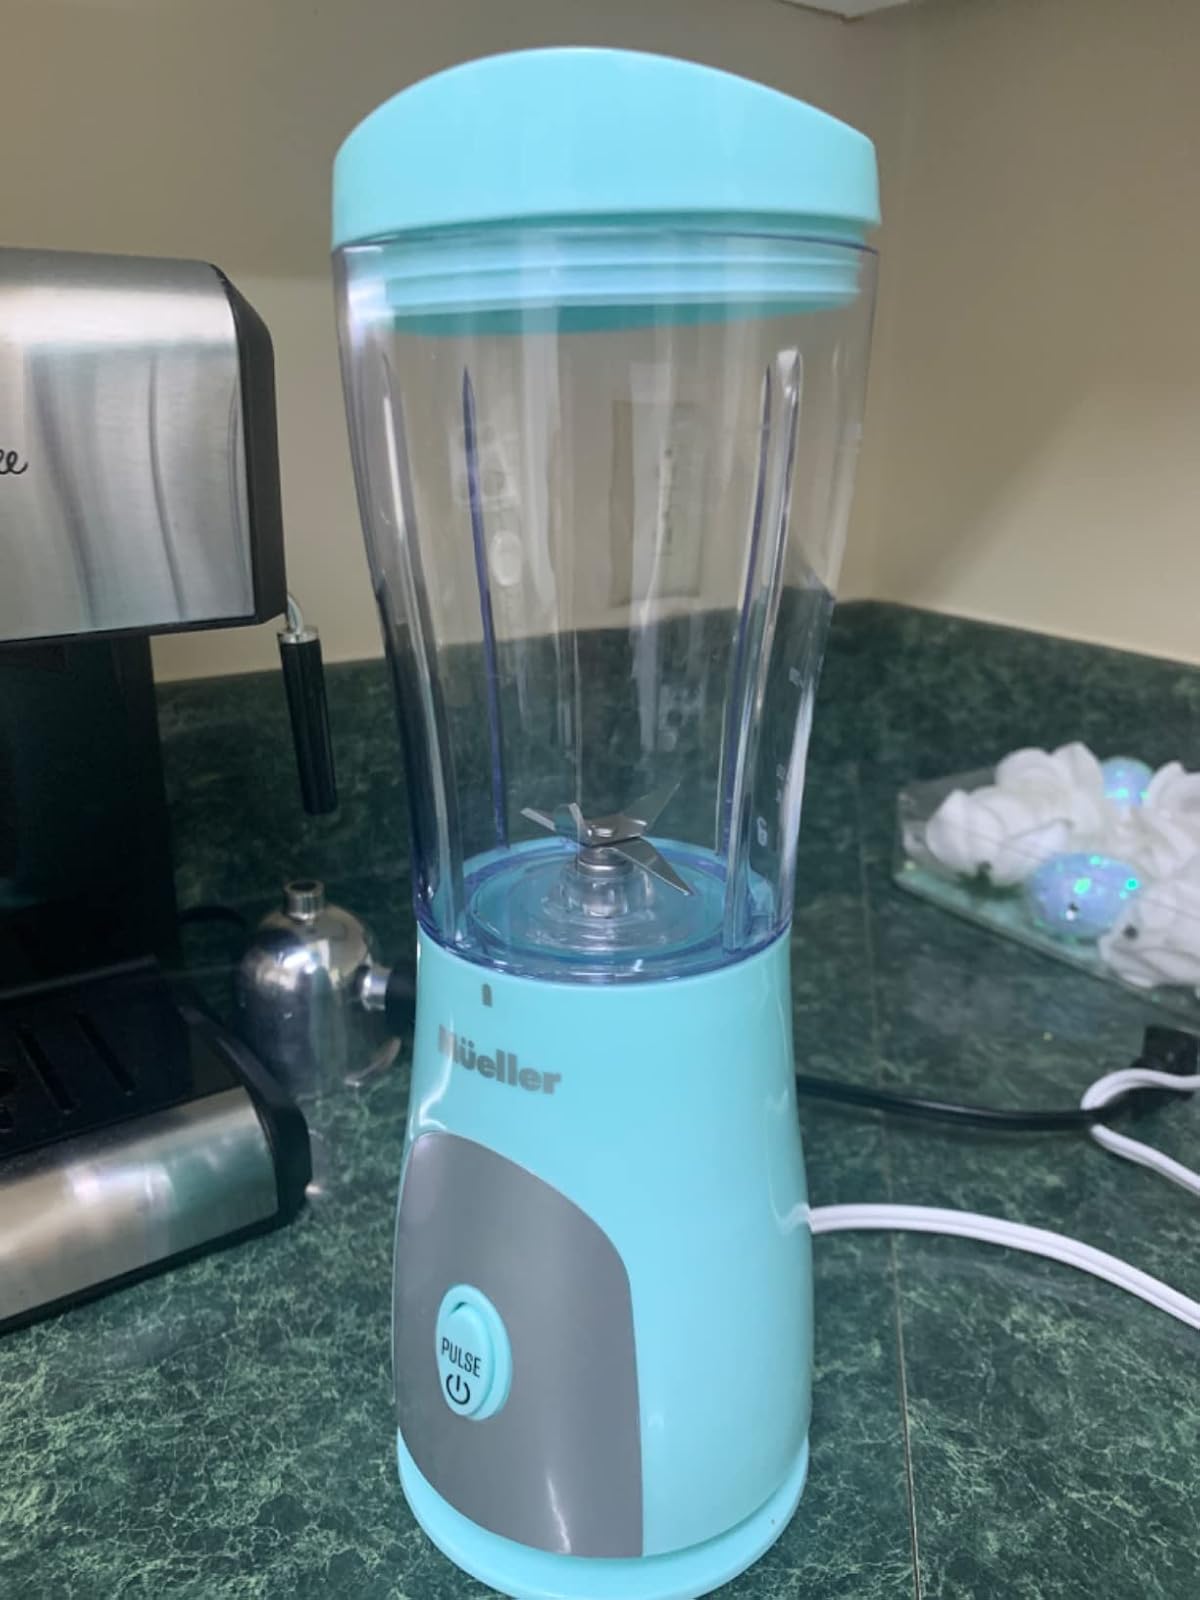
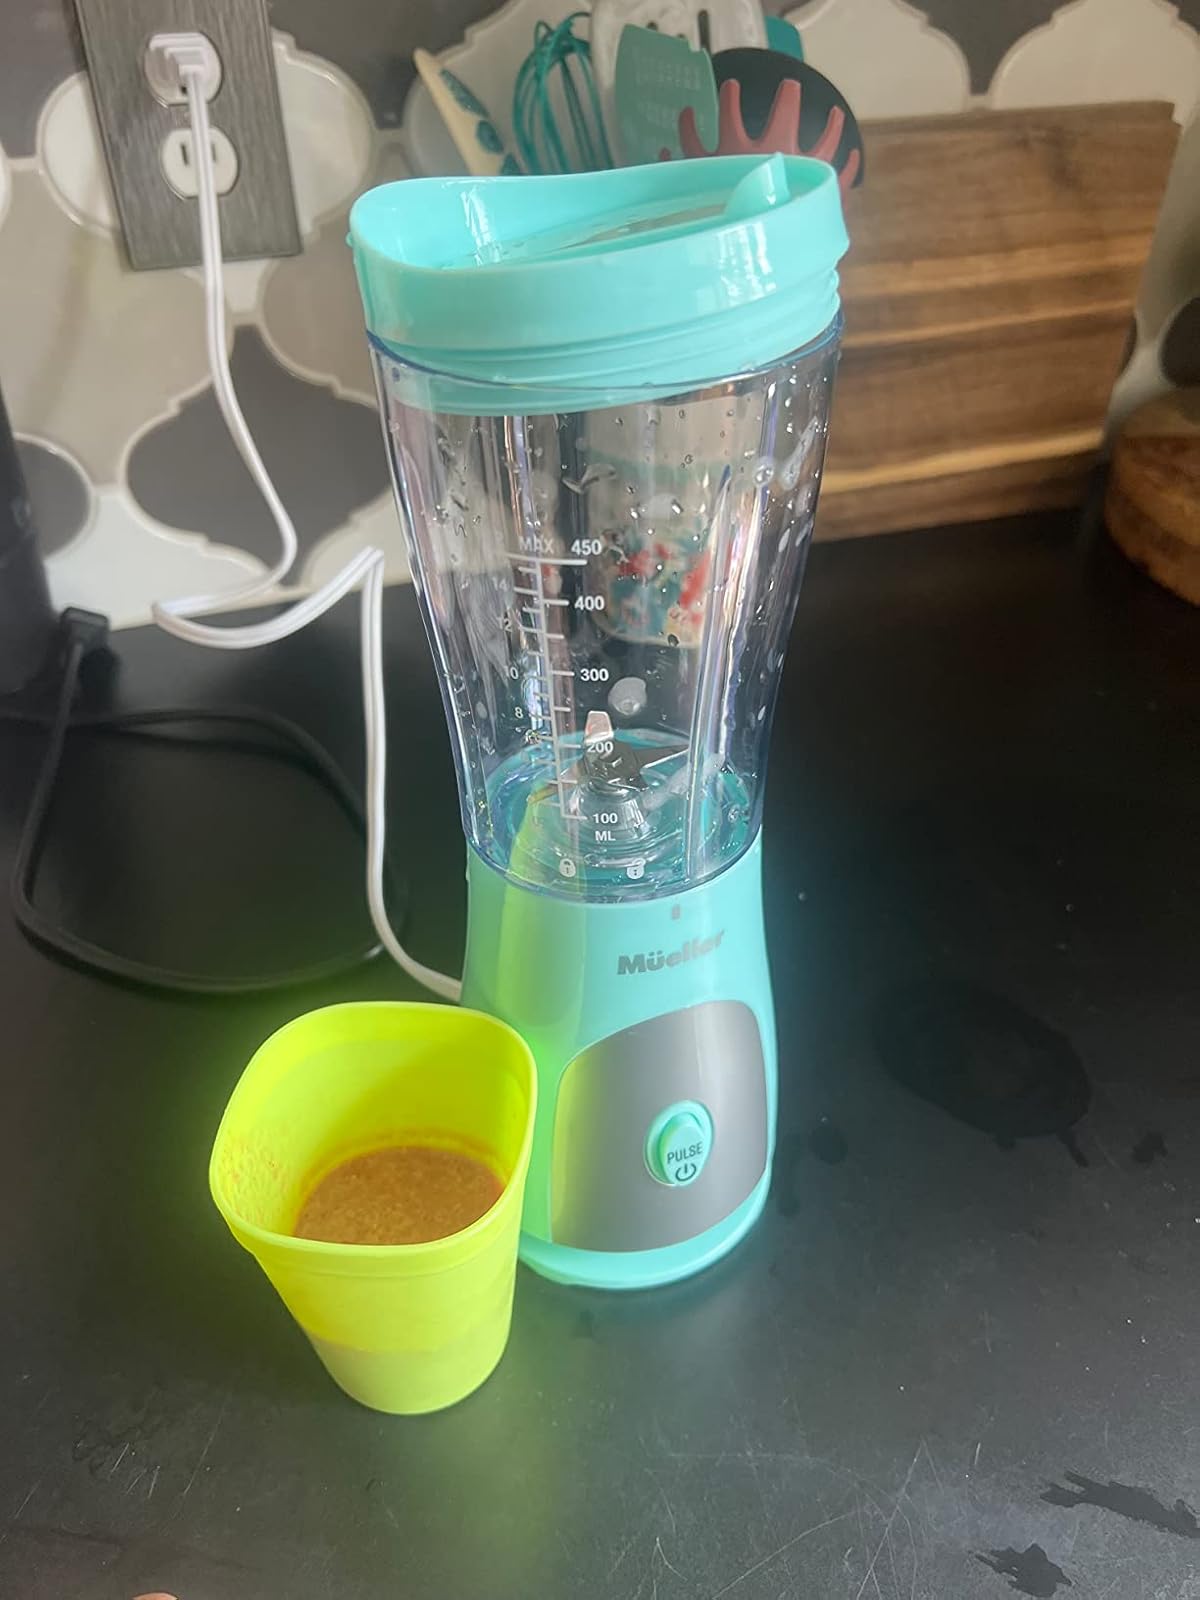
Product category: items_blender
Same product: yes